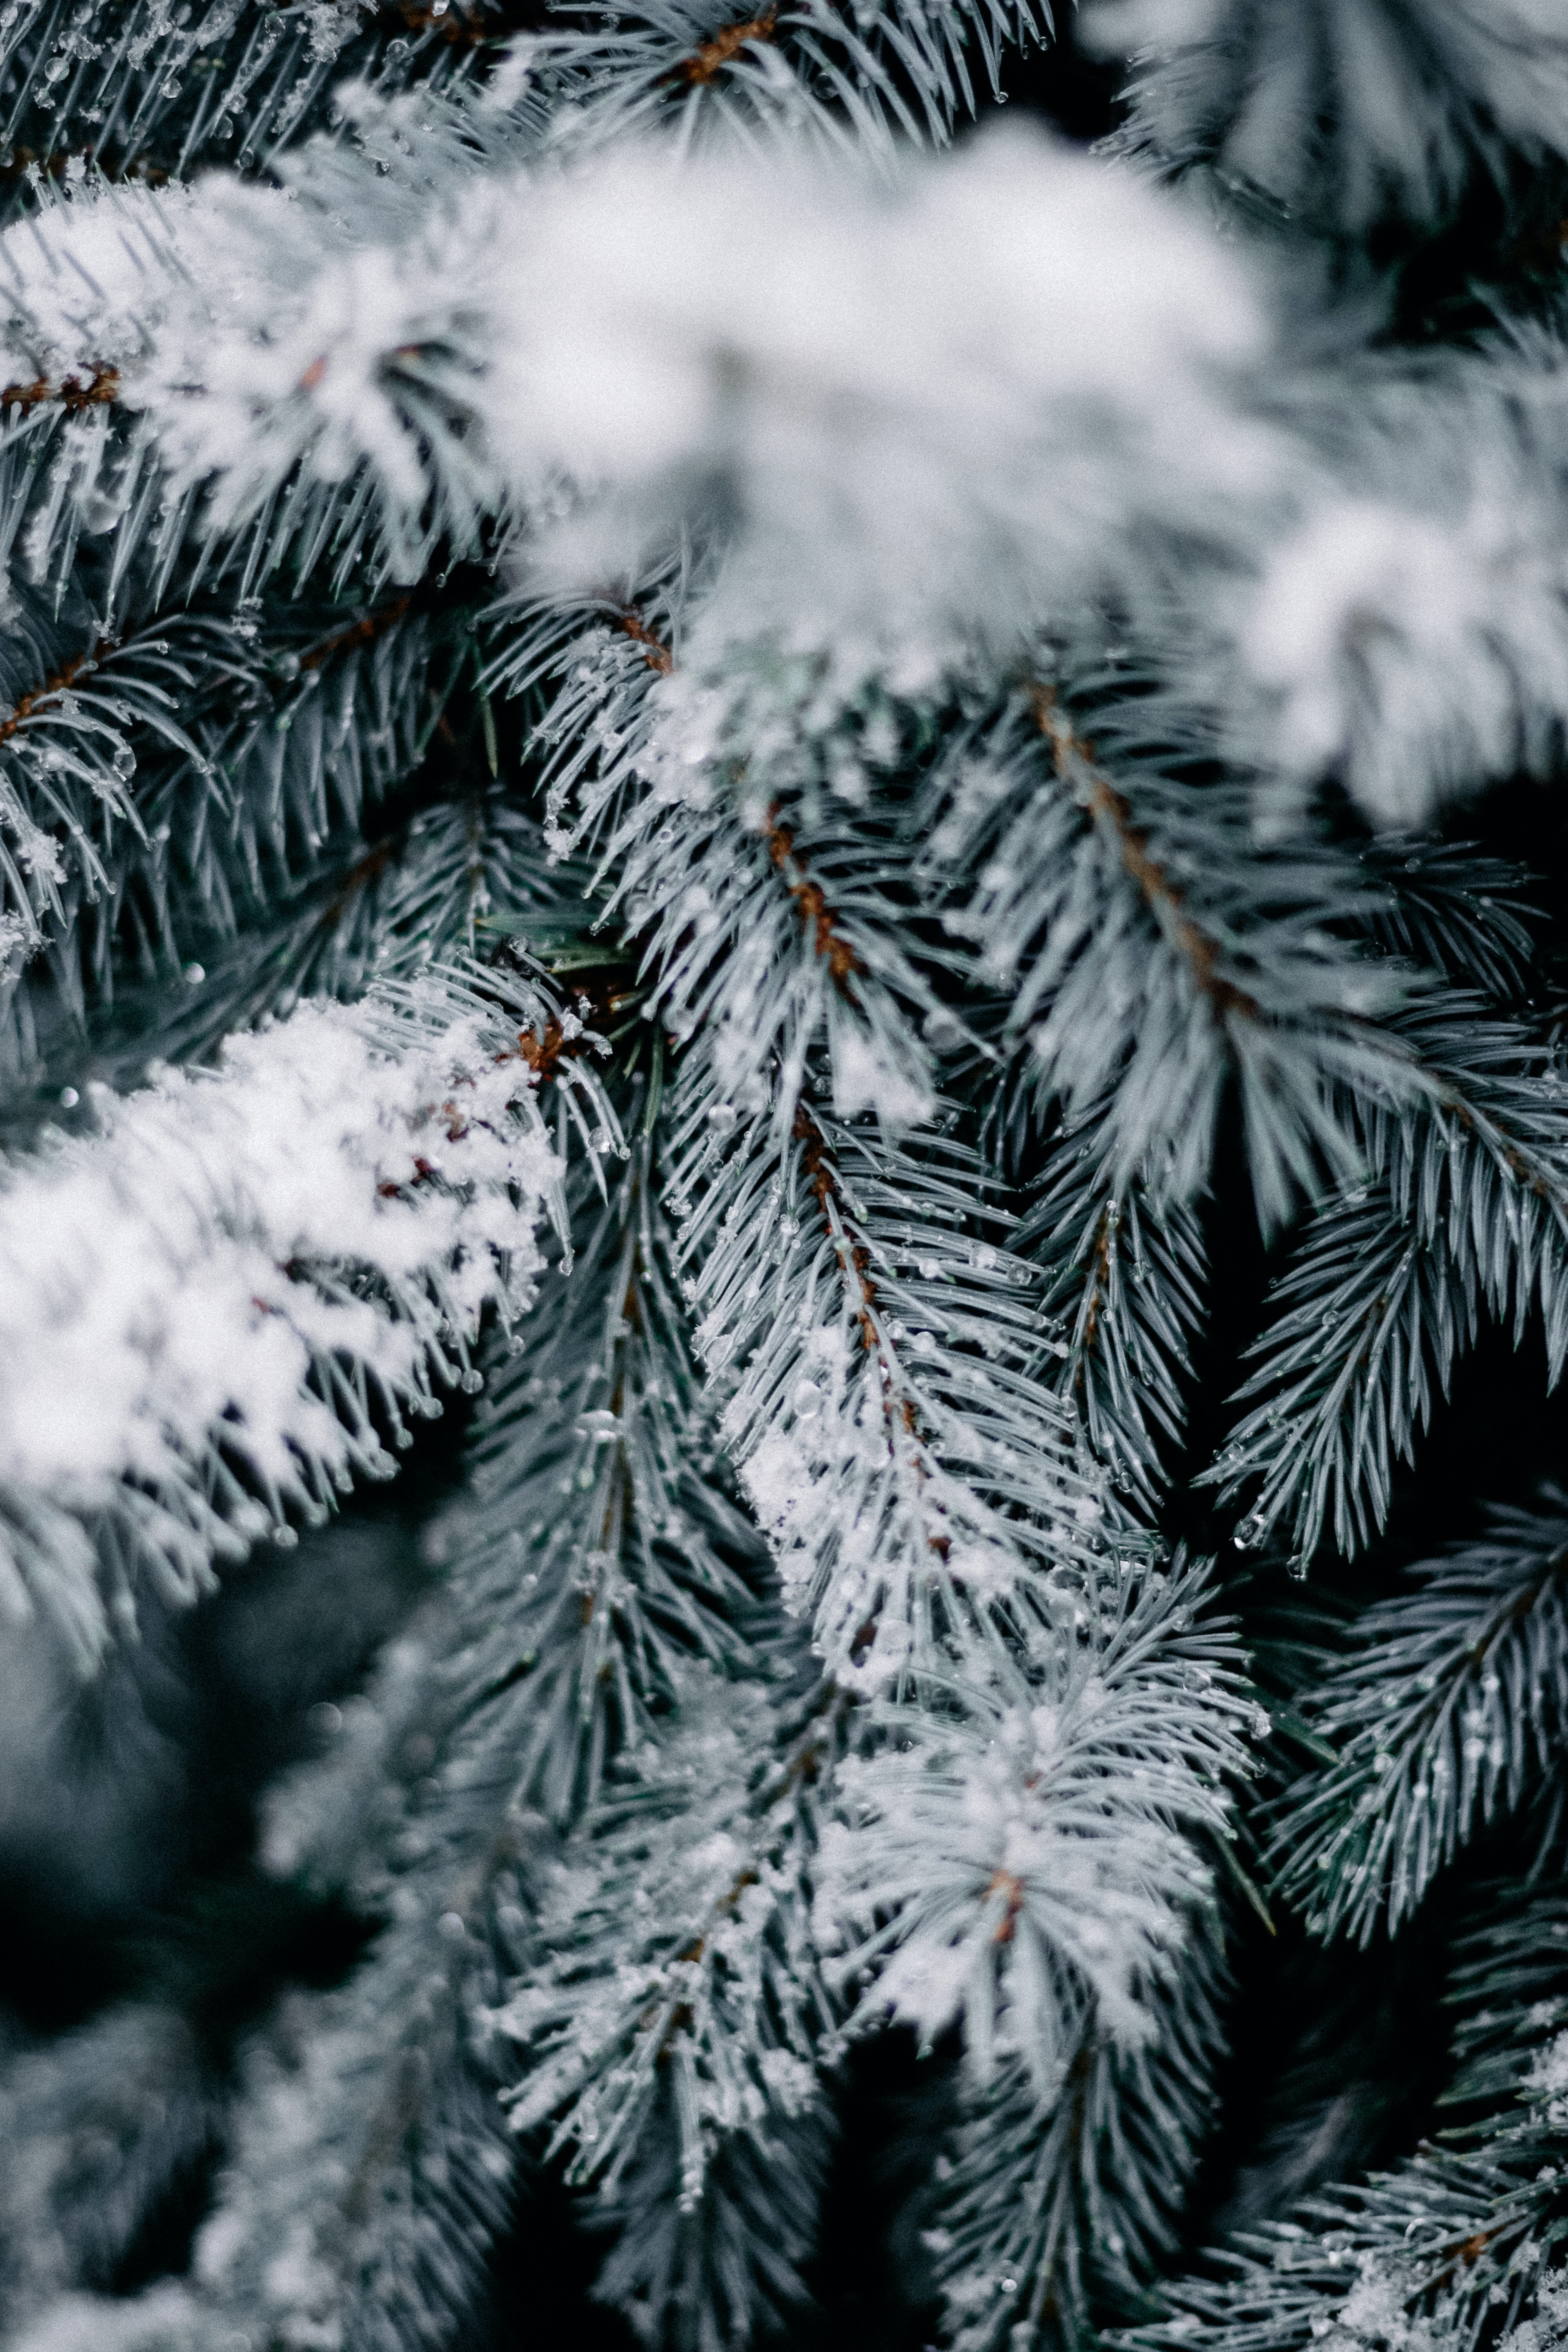
tree, larch, branch, twig, terrestrial plant, evergreen, natural material, plant, arecales, pattern, freezing, conifer, winter, spruce fir forest, forest, wood, grass, frost, western yellow pine, holiday, tropical and subtropical coniferous forests, monochrome photography, white pine, interior design, landscape, pine family, fir, Canadian fir, pine, macro photography, vascular plant, monochrome, symmetry, fern, American pitch pine, Yellow fir, christmas, spruce